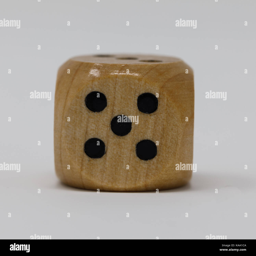
first in a sequence of real wooden dice - spot die